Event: Ecuador Earthquake
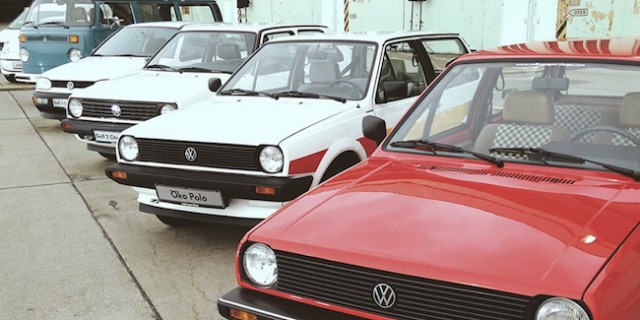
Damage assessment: no_damage